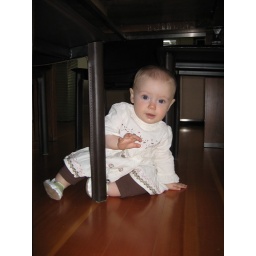
Impossibly cute crawling around under the kitchen table!